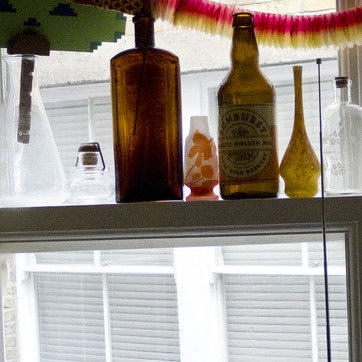
Material: glass